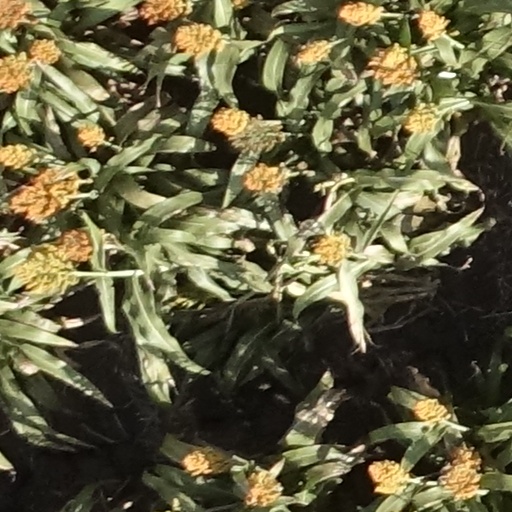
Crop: sorghum